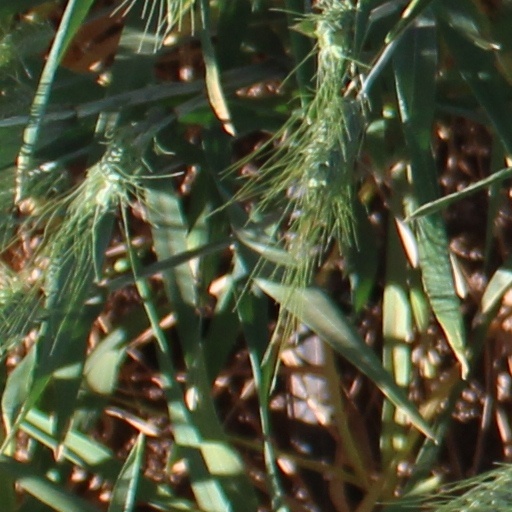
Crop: wheat